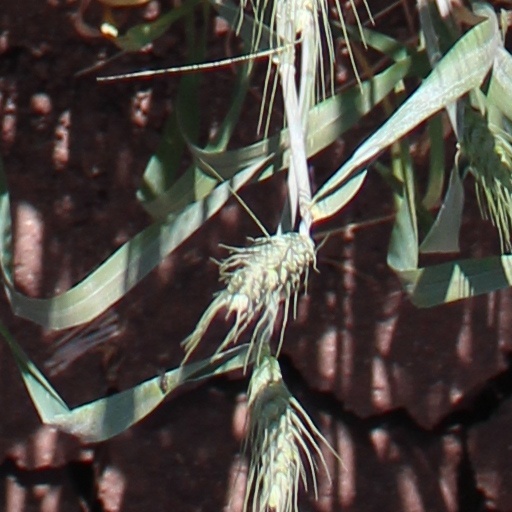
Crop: wheat